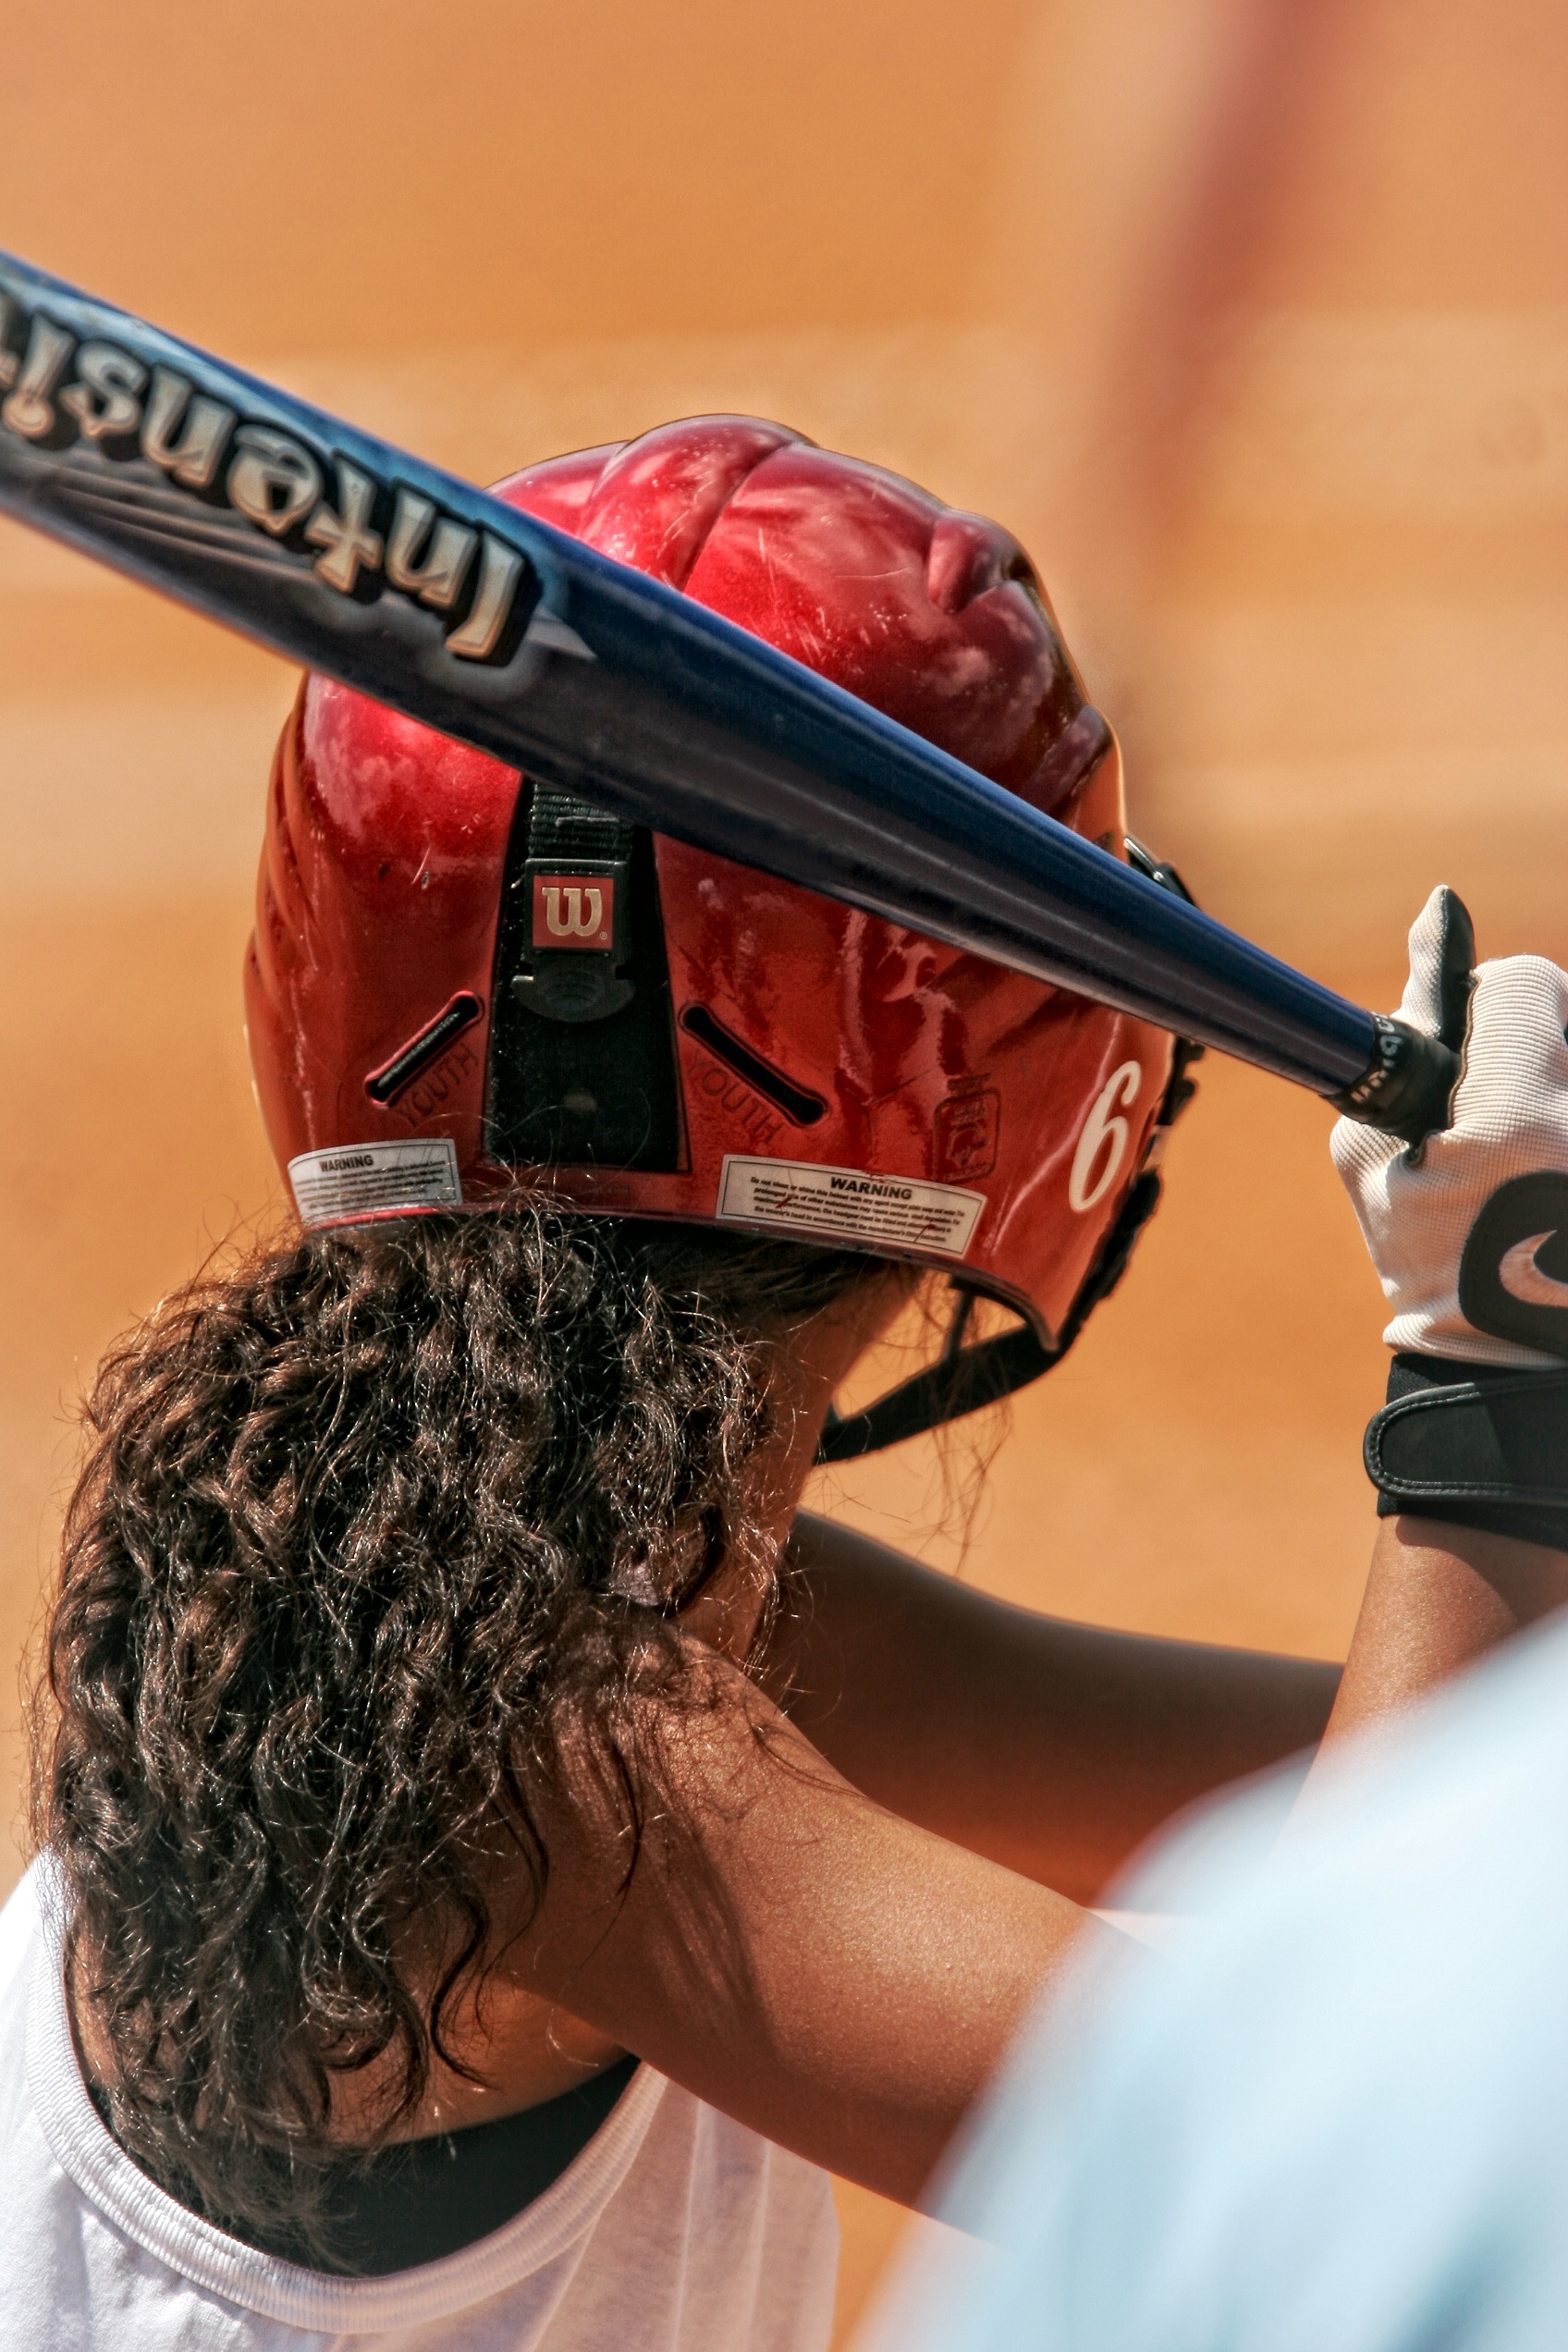
hand, person, girl, game, female, red, player, umpire, batter, competition, helmet, bat, teen, athlete, concentration, softball, ballgame